Rosalba Carriera Peale

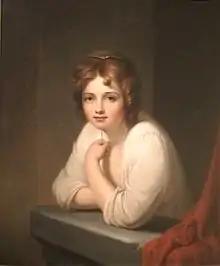
"Girl at a Window", by Peale, 1846.

Rosalba was tutored in art by her father and raised her as an independent and strong-minded woman. Her contemporary, John Neal, an author and critic, wrote that Rosa's "mind is excellent. Her father has always taught her to think for herself, to reason, and to be firm, without wrangling or argument, in the expression of her opinions."